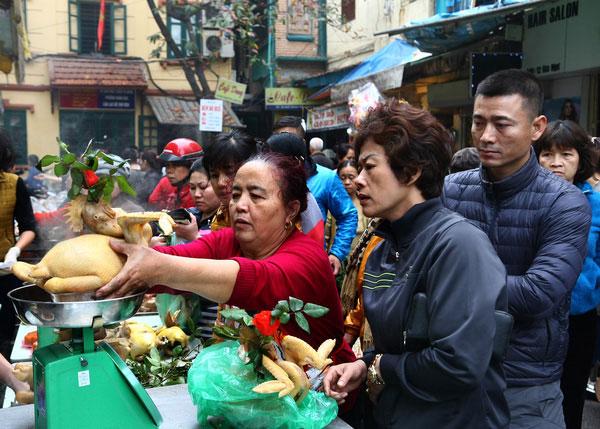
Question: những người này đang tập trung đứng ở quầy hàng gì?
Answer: quầy hàng bán thịt gà